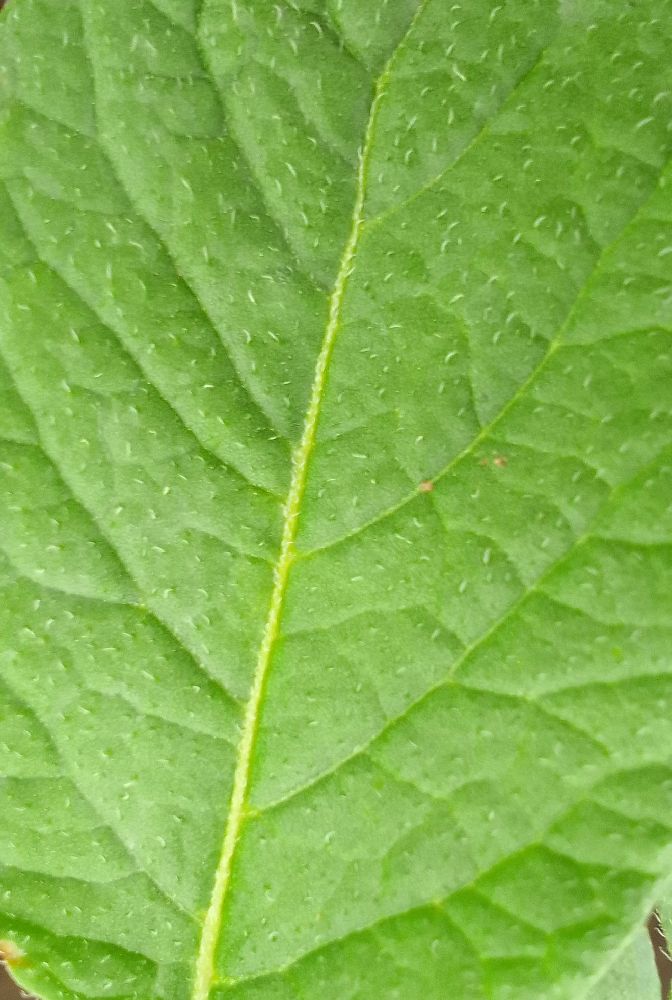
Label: Healthy